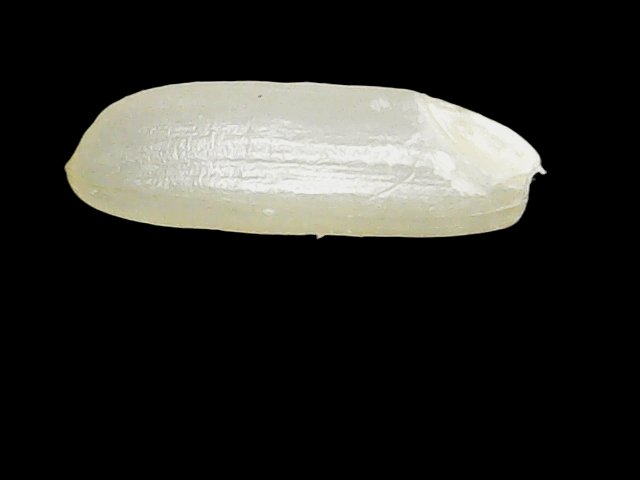
Rice variety: Binadhan23